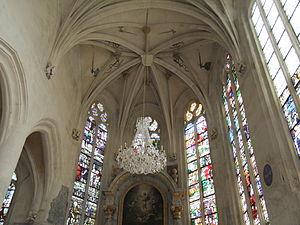
Vitraux de l'Eglise Saint Accuel à Ecouen.
Écouen est une commune française située dans le département du Val-d'Oise en région Île-de-France.
Une église est un édifice religieux dont le rôle principal est de faciliter le rassemblement d'une communauté chrétienne. Son érection est commanditée par le clergé, financée par les dons ou les dîmes imposées aux laïcs, réalisée par les artistes et artisans. Sa construction obéit à un ordonnancement architectural évoluant au fil des siècles selon son importance et sa fonction. Son entretien est dévolu au pouvoir religieux ou aux pouvoirs publics selon les pays et la conservation des plus remarquables est prise en charge au titre des différentes politiques de protection du patrimoine culturel.